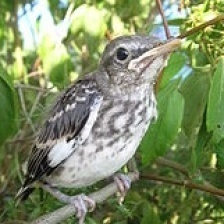
Species: NORTHERN MOCKINGBIRD
Scientific name: MIMUS POLYGLOTTOS